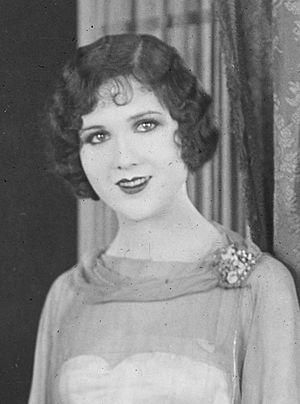
Mary Brian est une actrice américaine du cinéma muet, née à Corsicana, au Texas, le 17 février 1906 et morte à Del Mar, en Californie, le 30 décembre 2002.